Lantern House

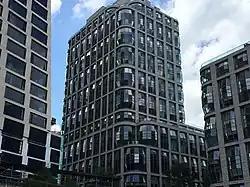
Lantern House in 2022

Lantern House is a residential development in Chelsea, Manhattan, New York City. The building was designed by Thomas Heatherwick and developed by Related Companies.